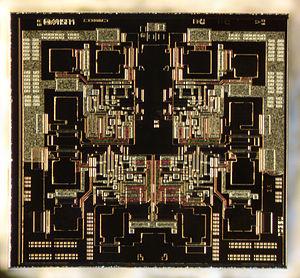
Le circuit intégré 7432 fait partie de la série des circuits intégrés 7400 utilisant la technique TTL.